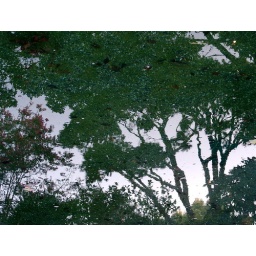
meandering in the stream from the little red bridge